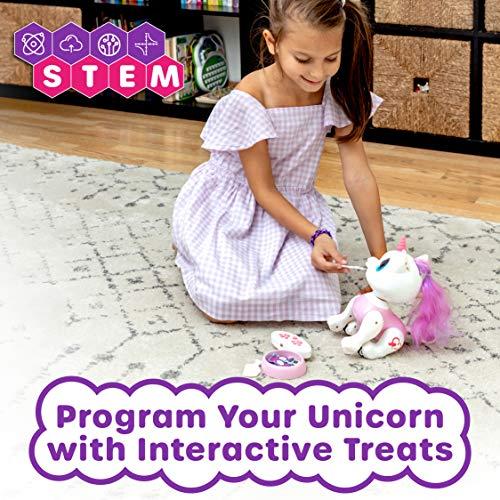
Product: Power Your Fun Robo Pets Unicorn Toy Robot Pet - Remote Control Robot Toy, Smart RC Robot Unicorn Gifts for Girls
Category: Toys & Games | Kids' Electronics | Electronic Pets
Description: FUN GIFTS: Our remote control robot toys make great Christmas gifts for kids We’re happy to provide a full refund if you’re not completely entertained by these unicorn robot toys for girls and boys.
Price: $41.07
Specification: ProductDimensions:8x8x9inches|ItemWeight:1.3pounds|ShippingWeight:1.3pounds(Viewshippingratesandpolicies)|ASIN:B07W9G64V9|Manufacturerrecommendedage:3yearsandup